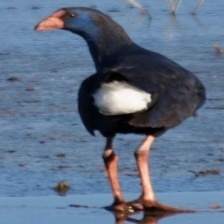
Species: PURPLE SWAMPHEN
Scientific name: PORPHYRIO PORPHYRIO
ImageNet parent category: european_gallinule